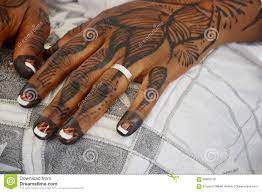
Nataal bii de gis naa ci ay baaraam yu ñu fuddën, gis naa ci itam ab jaaro baaraam, gis naa ci ay we, gis naa ci ab couleur bu weex ak couleur bu dóomu-taal.